Berg metro station

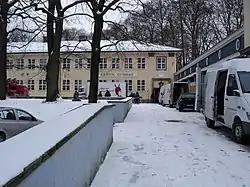
Berg Upper Secondary School

Berg has two platforms, each with a wooden shed and ticket machines. The sheds are designed by Arne Henriksen in a minimalistic and standardised style with constructions of wood and steel.